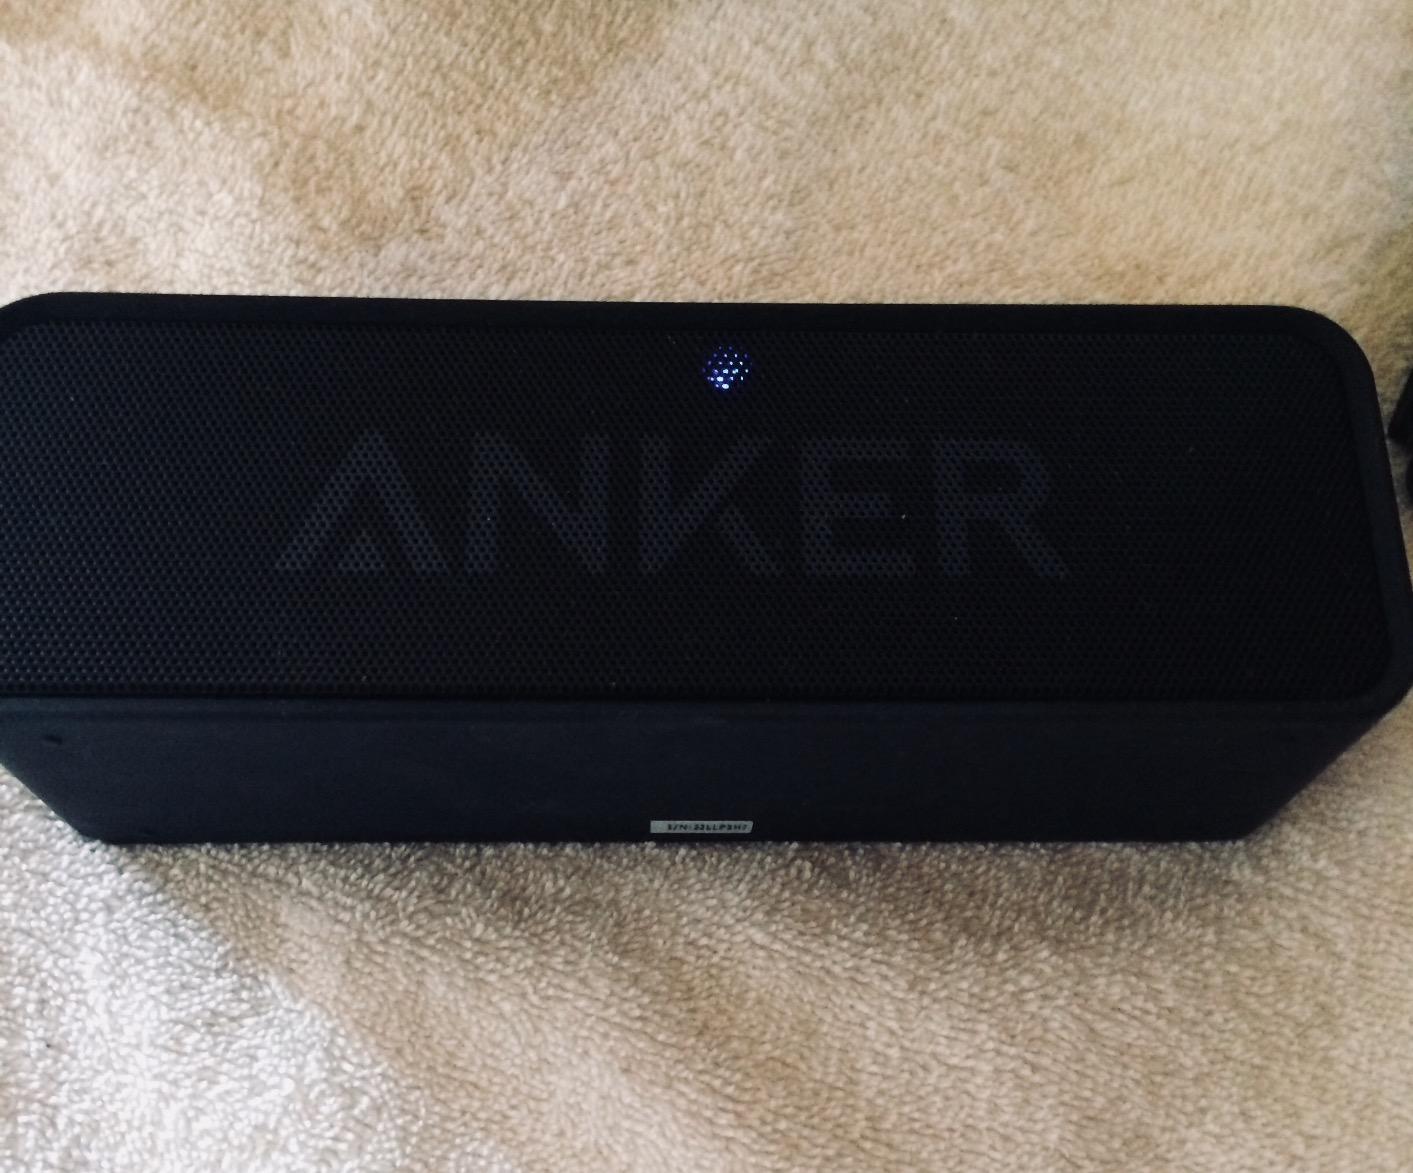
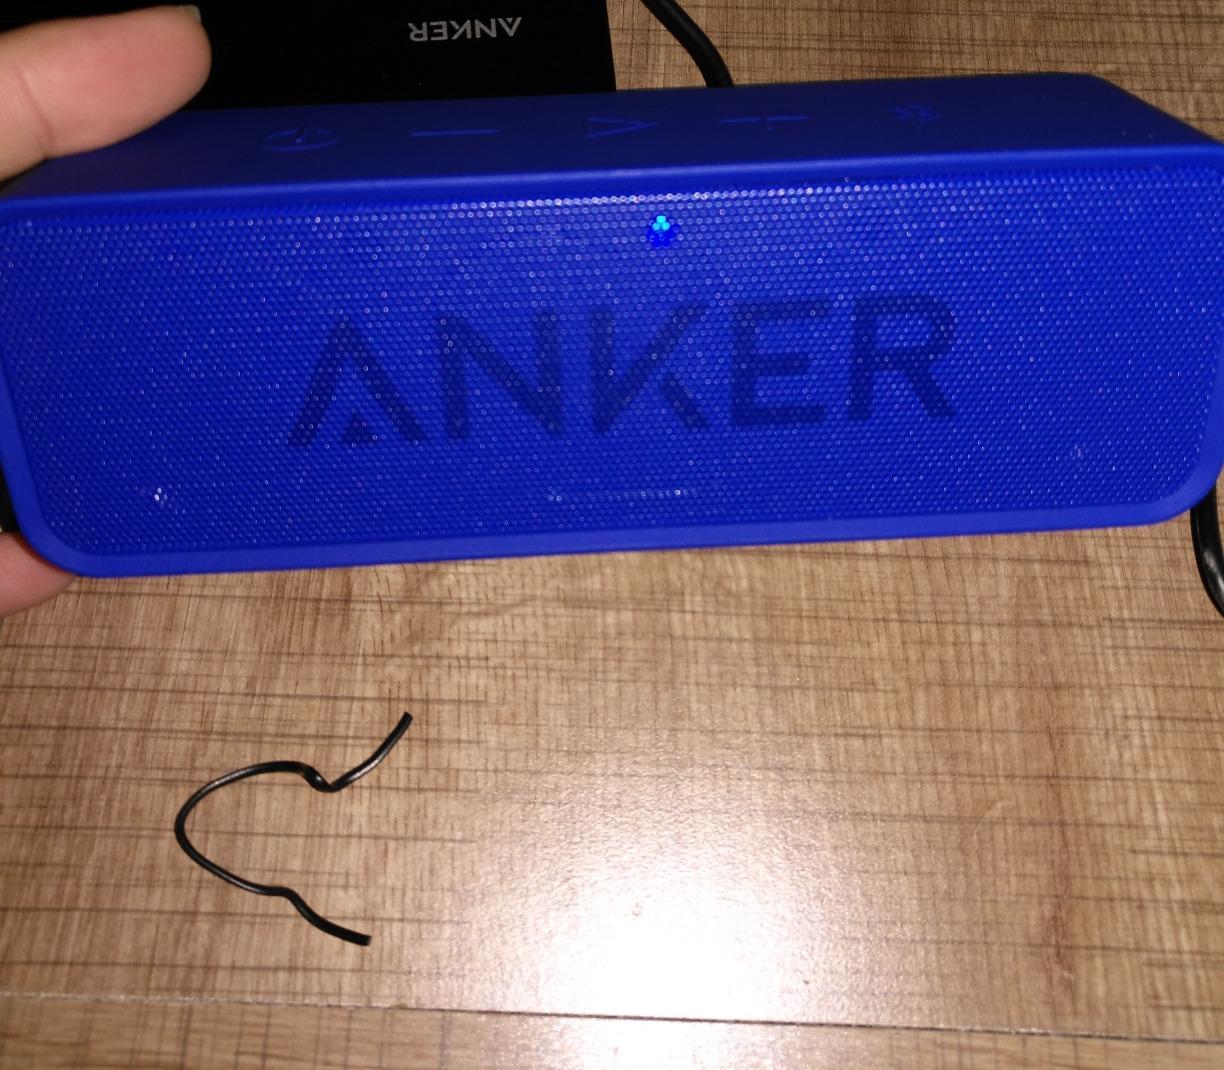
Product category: speaker
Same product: no